Herräng Dance Camp

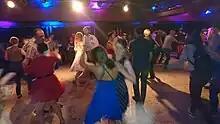
Social dancing in Herräng Folkets Hus during Herräng Dance Camp 2016.

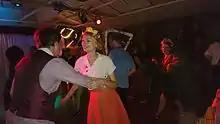
Social dancing in Herräng 2016.

Herräng Dance Camp (commonly abbreviated HDC, officially Herräng Dance Camp Aktiebolag) is the largest annual dance camp that focuses on lindy hop, boogie woogie, tap dance, jazz dance, and balboa. It is held annually in July in Herräng, Sweden, and focuses both on instruction and dancing.